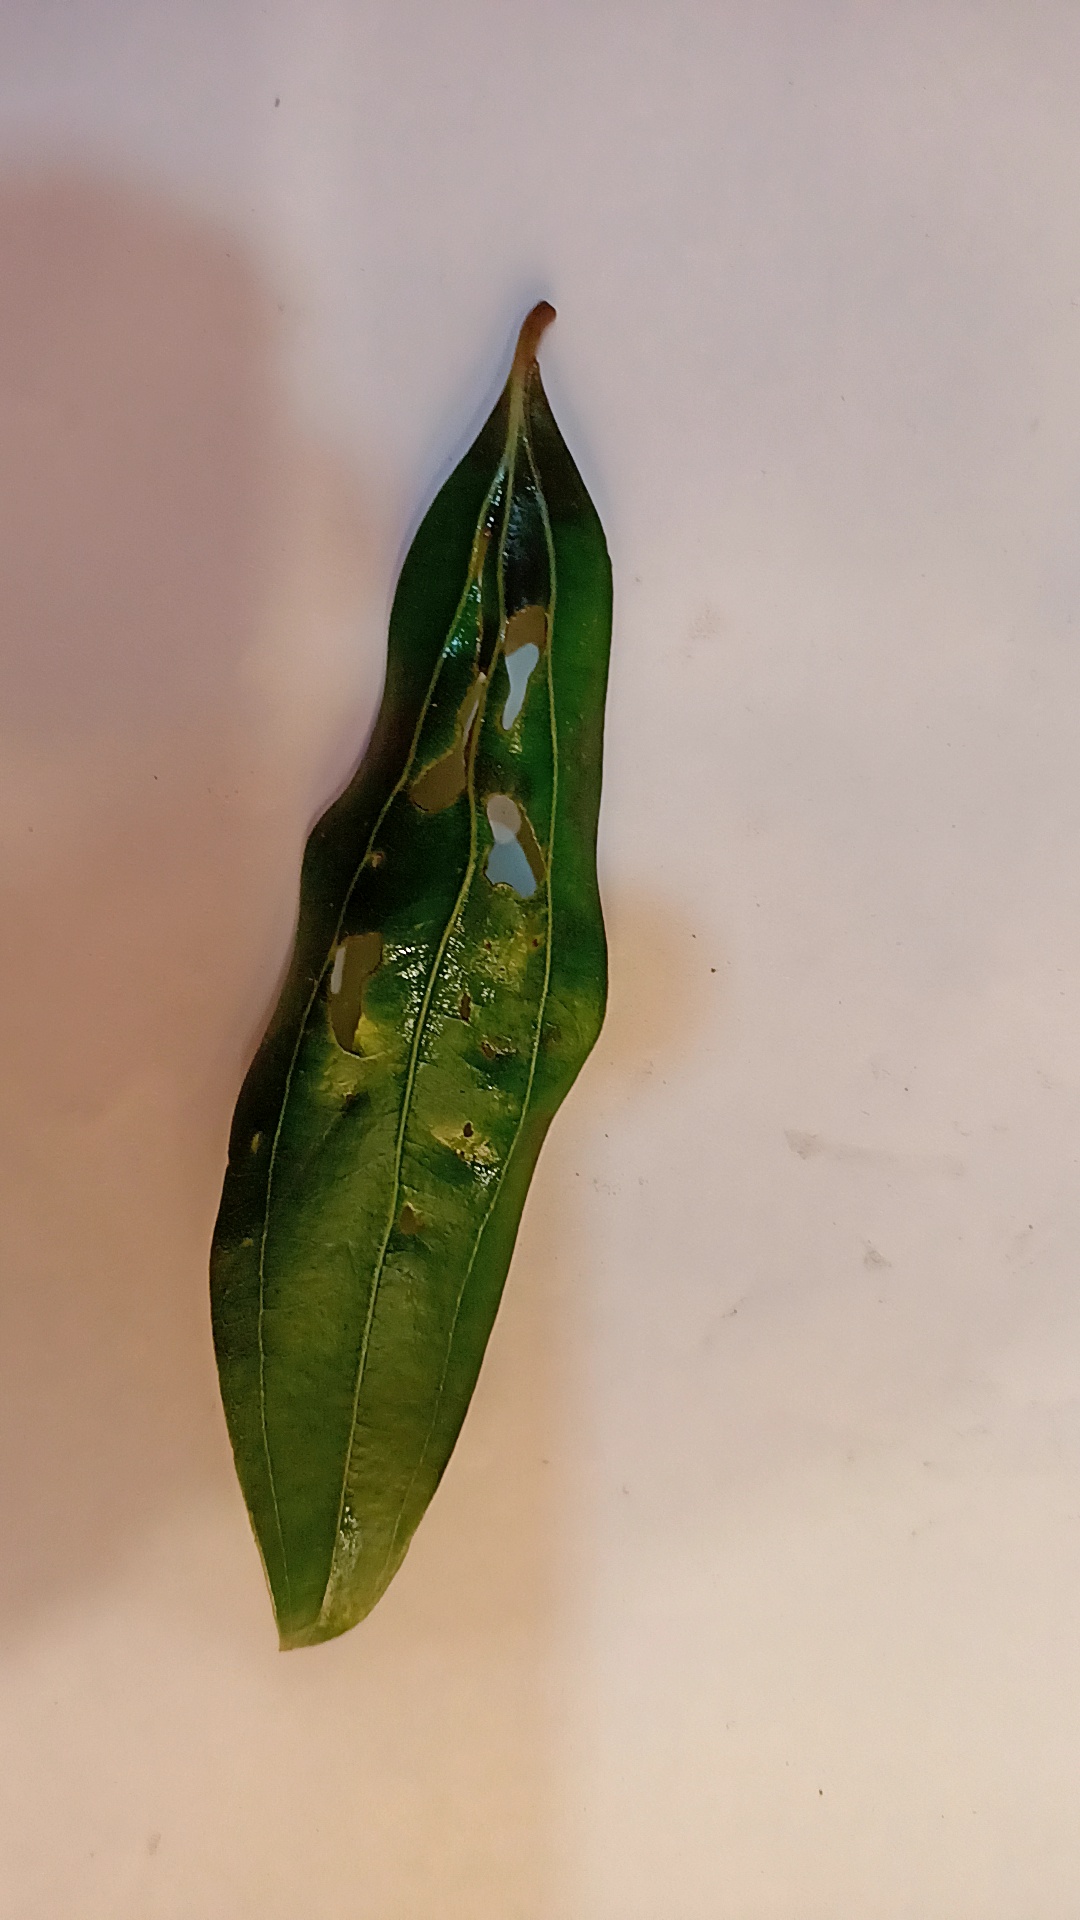
Label: Disease